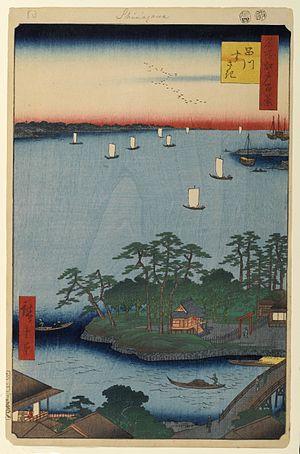
Les Cent vues d'Edo constituent, avec Les Cinquante-trois Stations du Tōkaidō et Les Soixante-neuf Stations du Kiso Kaidō, l'une des séries d'estampes majeures que compte l'œuvre très abondante du peintre japonais Hiroshige. Malgré le titre de l'œuvre, réalisée entre 1856 et 1858, il y a en réalité 119 estampes qui toutes utilisent la technique de la xylographie. La série appartient au style de l'ukiyo-e, mouvement artistique portant sur des sujets populaires à destination de la classe moyenne japonaise urbaine qui s'est développée durant l'époque d'Edo. Plus précisément, elle relève du genre des meisho-e célébrant les paysages japonais, un thème classique dans l'histoire de la peinture japonaise. Quelques-unes des gravures sont réalisées par son élève et fils adoptif, Utagawa Hiroshige II qui, pendant un temps, utilise ce pseudonyme pour signer certaines de ses œuvres.